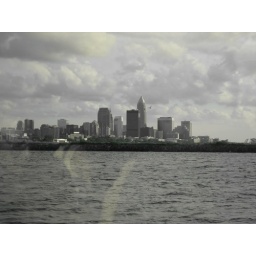
How Different it looks from the lake and in black and white. The clouds look awesome in this pic.